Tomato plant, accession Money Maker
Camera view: vertical (180 deg); turntable rotation: 60 degrees
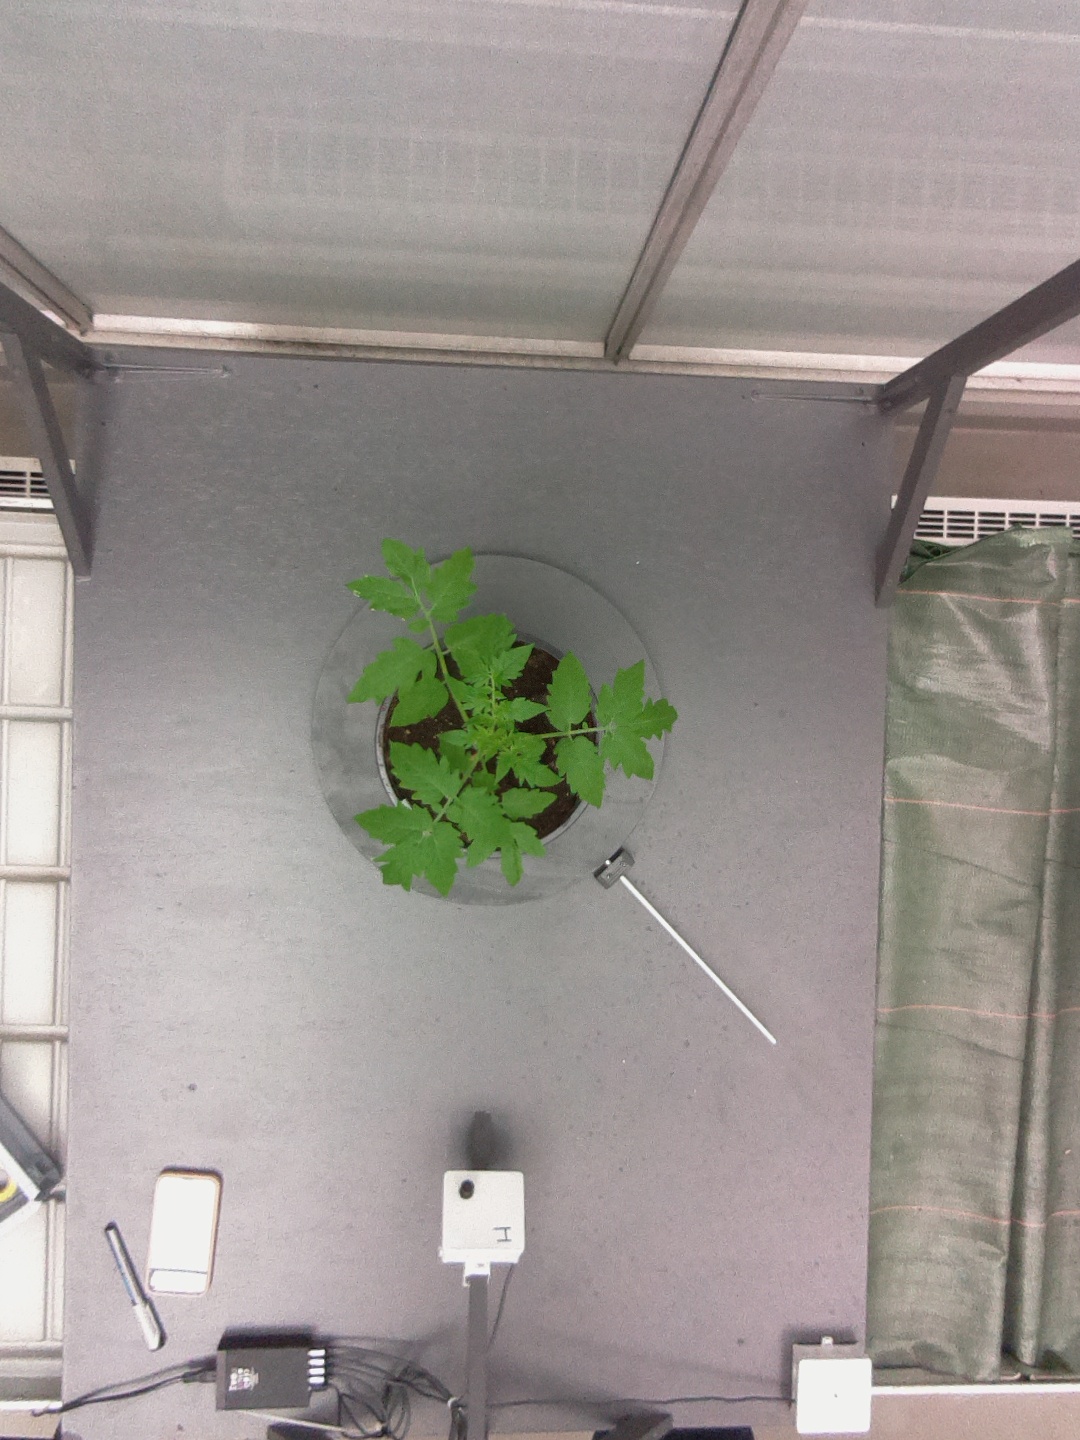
BBCH growth stage 13: 6 of true leaves visible